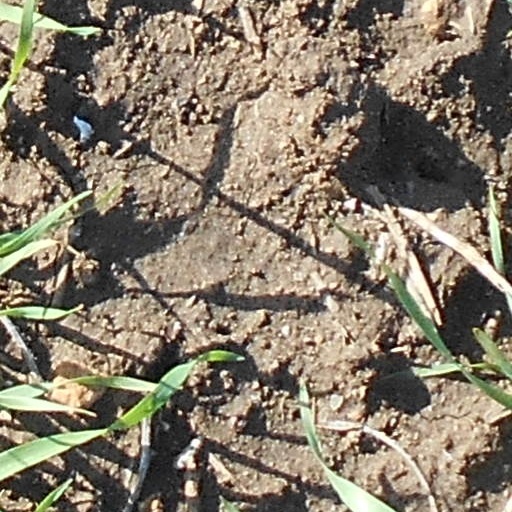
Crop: wheat